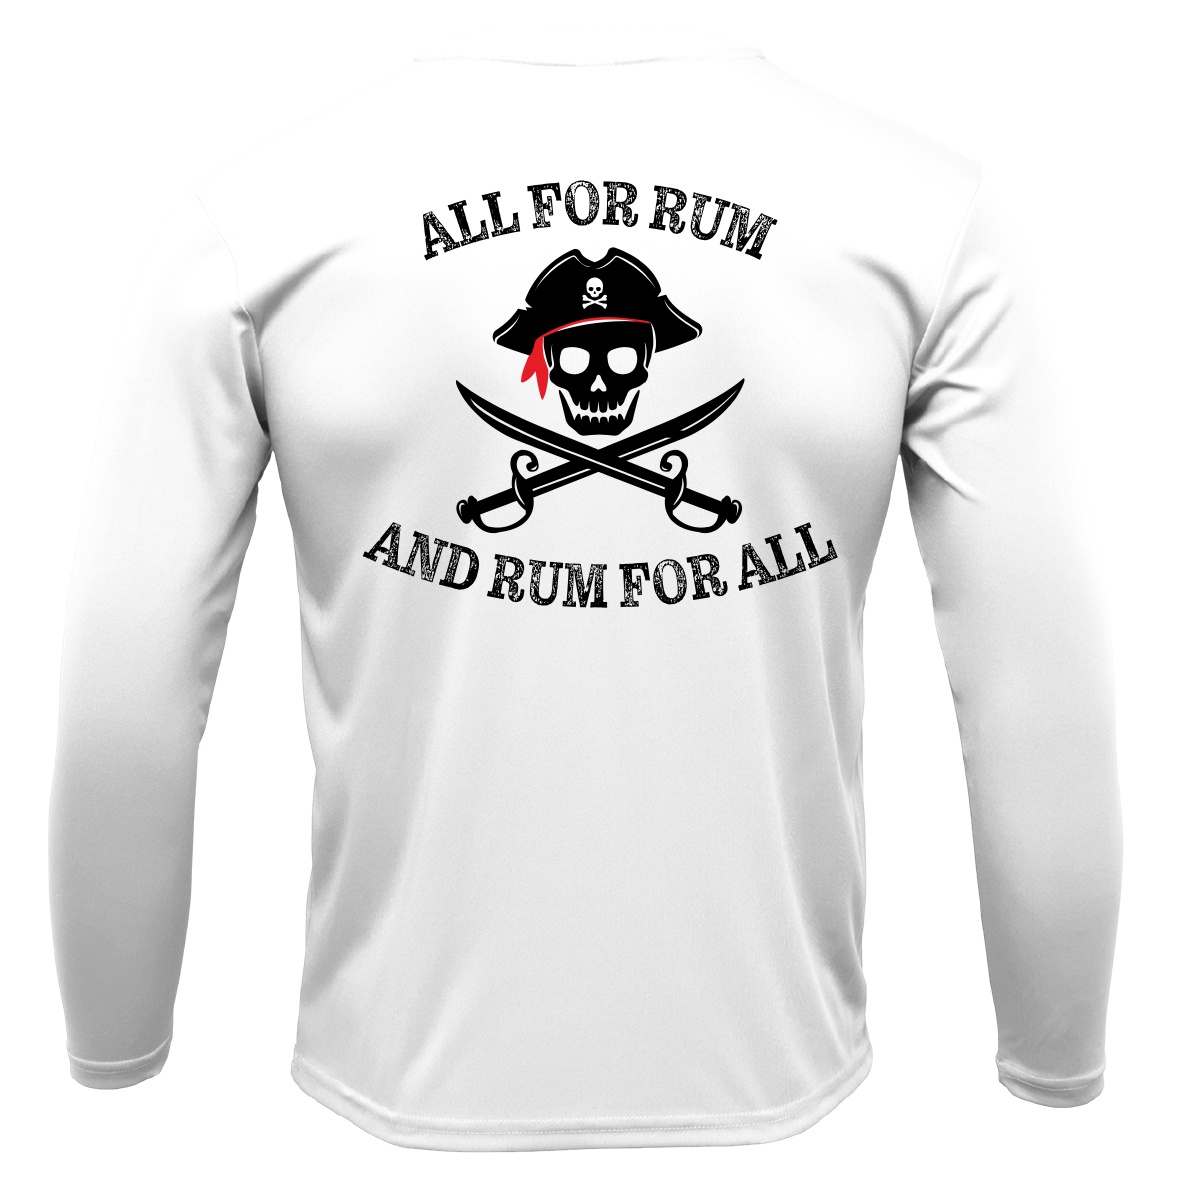
Michigan Freshwater Born "All For Rum and Rum For All" Men's Long Sleeve UPF 50+ Dry-Fit Shirt
A great shirt for the water! UPF 50+ sun protection and made of 100% polyester Extreme-Tek material that is breathable, anti-bacterial, and moisture-wicking. The shirt is sublimated so there are no hot spots or peeling. * Men's shirts run slightly large, if unsure about the size order one size smaller to be safe Size Chart: *Measurements are in inches
Brand: Saltwater Born
Category: Sporting Goods > Outdoor Recreation > Boating & Water Sports > Boating & Water Sport Apparel